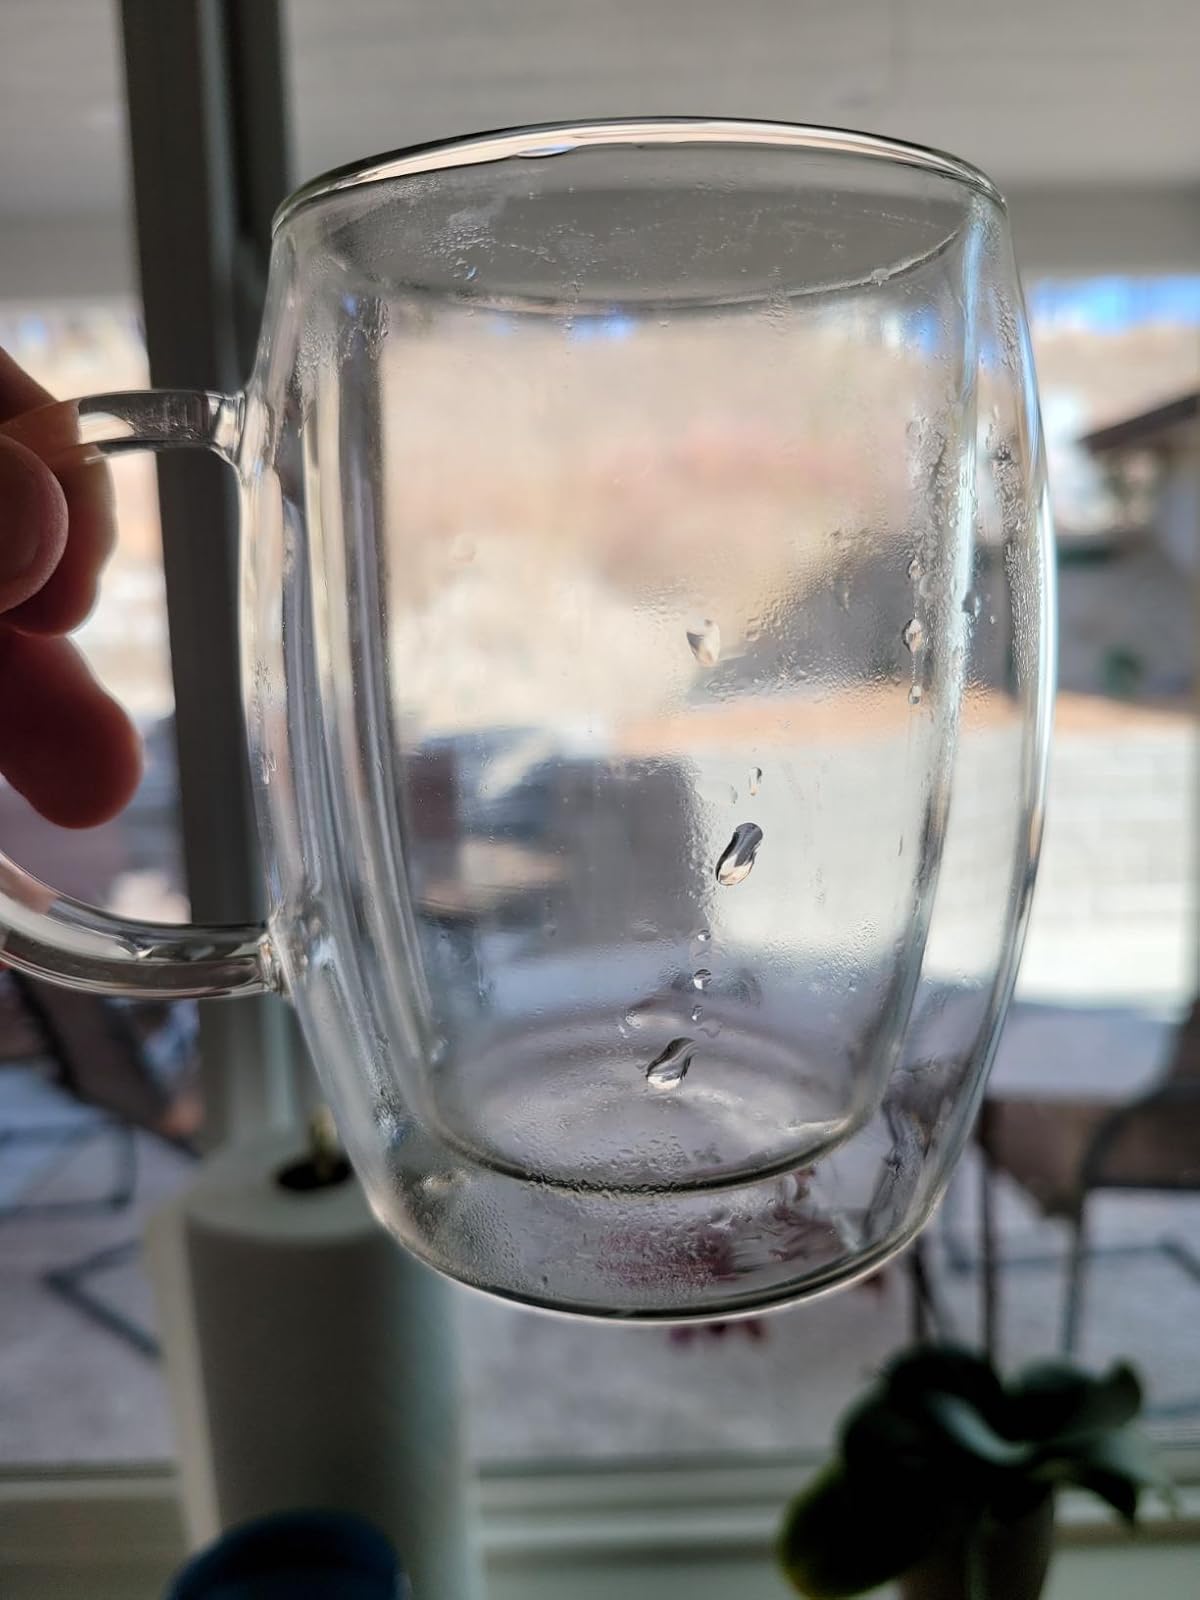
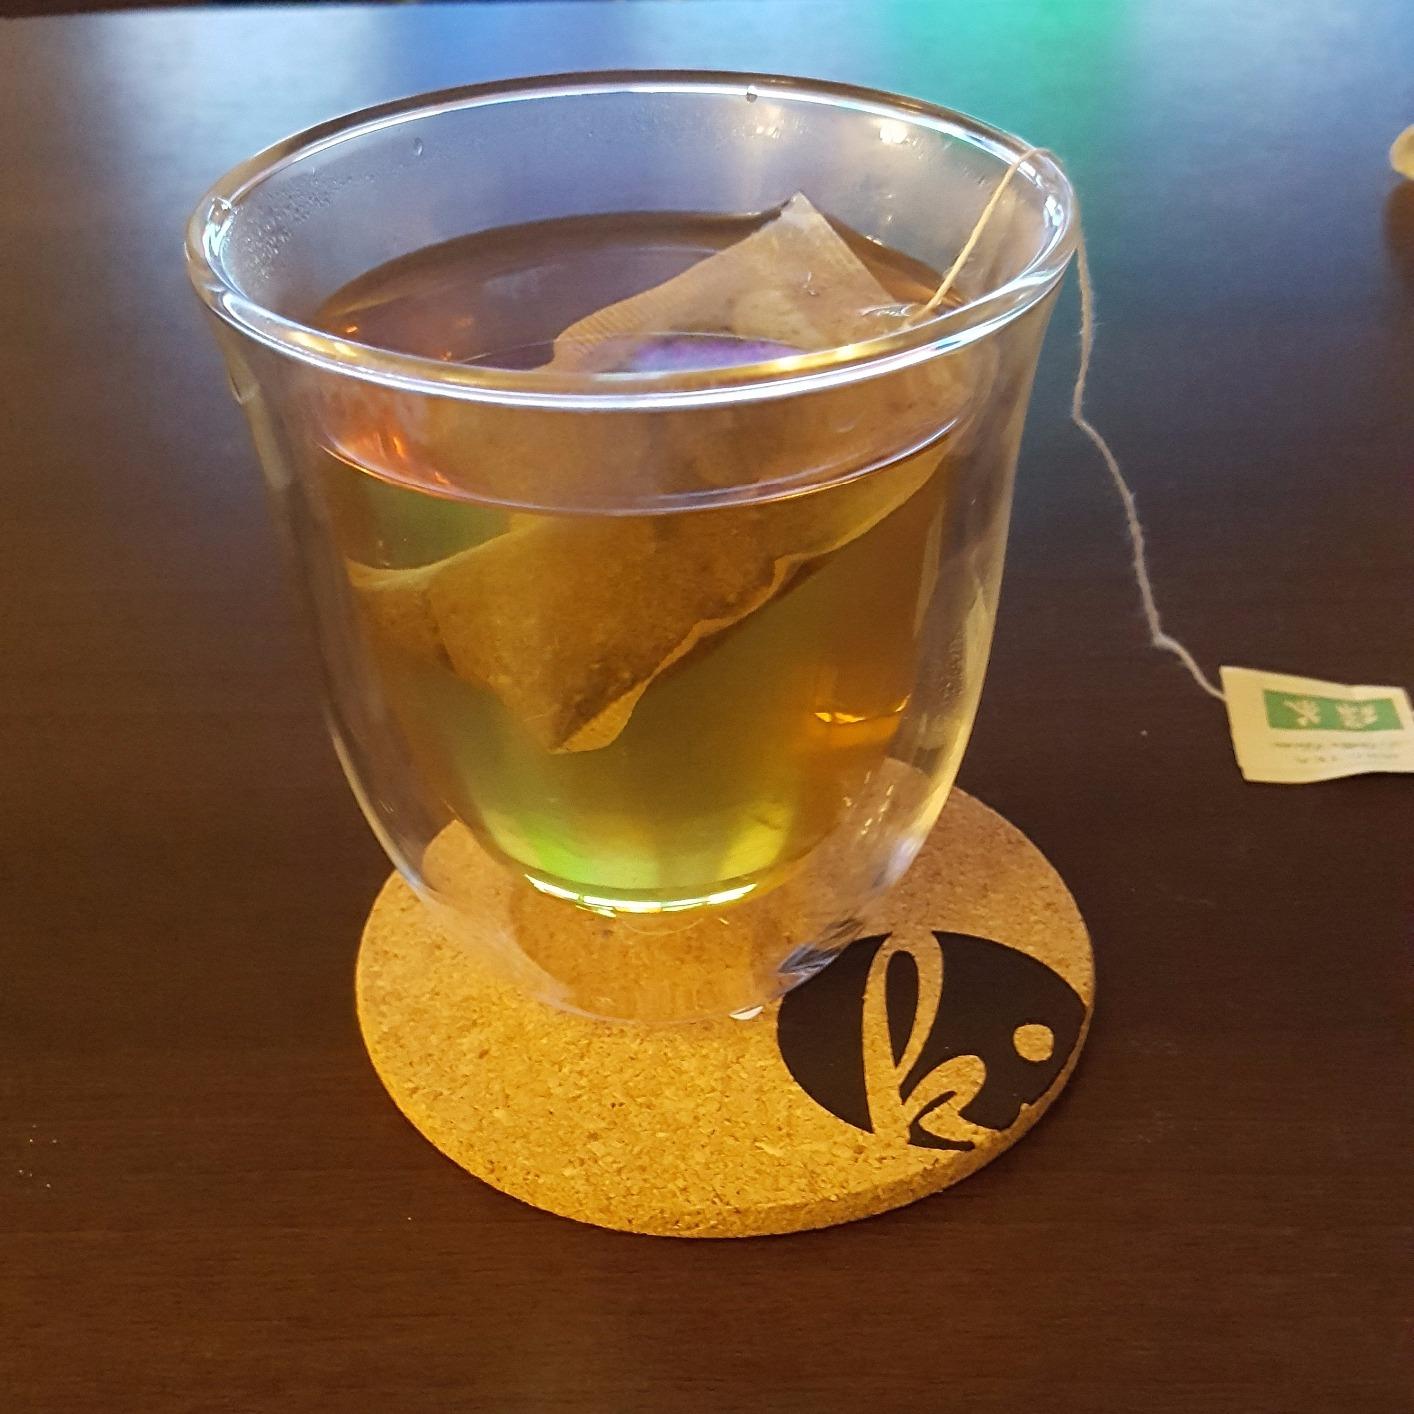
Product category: items_mug
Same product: no